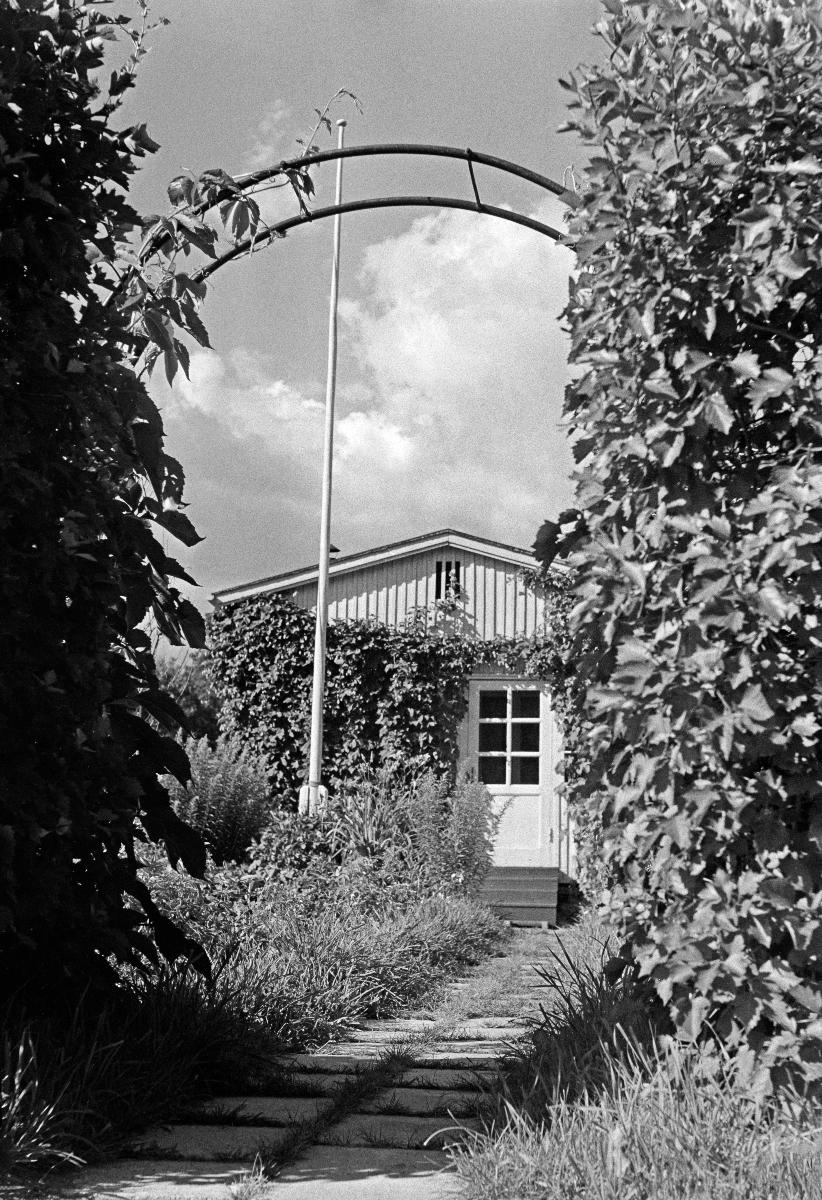
Herttoniemen siirtolapuutarha
Hertonäs koloniträdgård; Herttoniemi Allotment Garden
sisällön kuvaus: Siirtolapuutarha Herttoniemessä Helsingissä heinäkuussa 1940. content description: An Allotment garden in Herttoniemi, Helsinki July 1940. innehållsbeskrivning: Koloniträdgård i Hertonäs Helsingfors i juli 1940.
Kuvaaja: Sundström, Hugo, kuvaaja
Vuosi: 1940
Paikka: Suomi, Uusimaa, Helsinki
Aiheet: HBL; siirtolapuutarhat; rakennukset; pergolat; allotment gardens; buildings; gardening; plants; pergolas; koloniträdgårdar; byggnader; trädgårdsskötsel; växter; pergolor